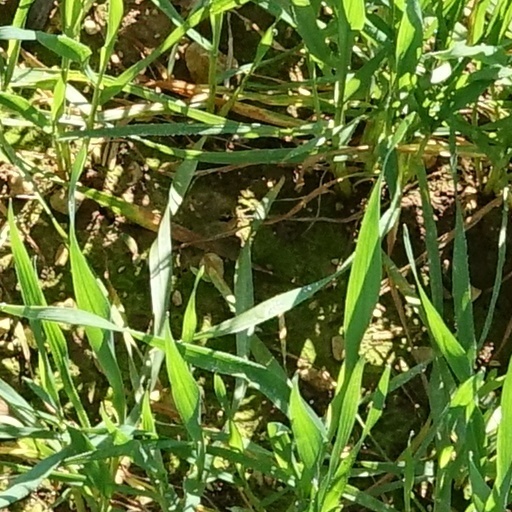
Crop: wheat